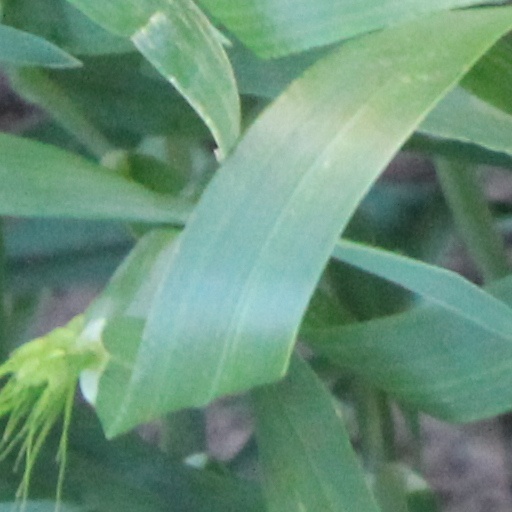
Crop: wheat